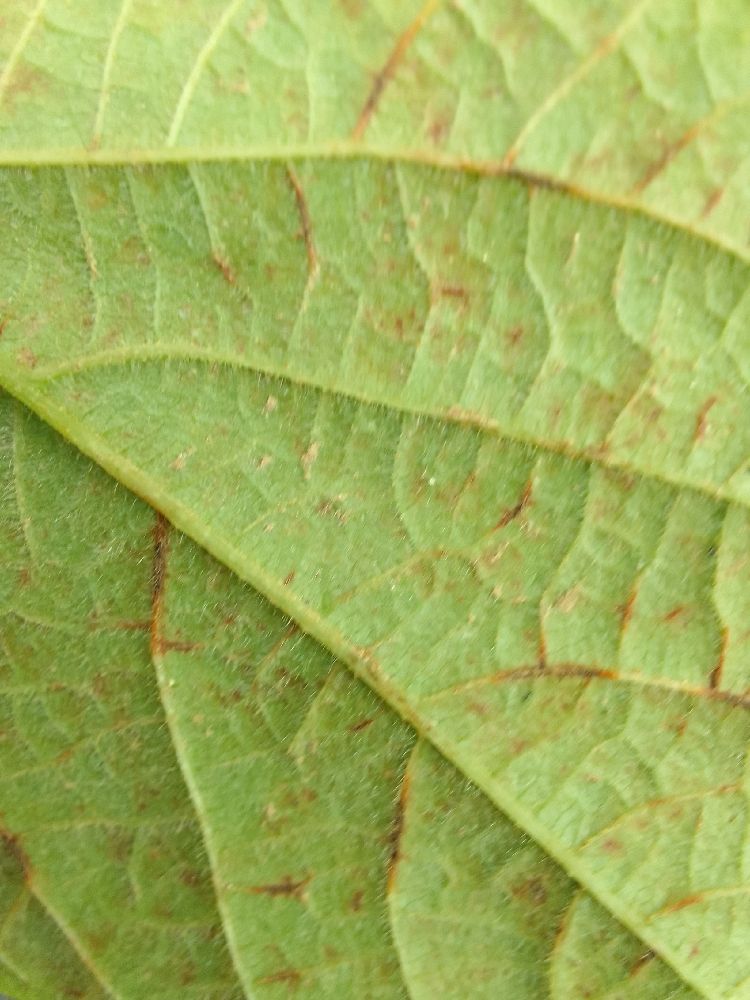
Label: anthracnose